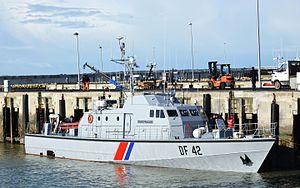
La vedette des douanes françaises ""SUROIT"" arrivant juste dans le port de pêche de Chef de Baie. Ce bateau est une vedette garde-côtes lancée en 1988 (Chantiers navals de L'Esterel, Cannes). Elle mesure 30,35 mètres de long et 5,80 mètres de large. La puissance de sa machine est de 2640 CV. Sa coque est en bois. Son port d'attache est Royan et sa zone de surveillance va de l'Ile d'Yeu à Arcachon (données en 2014). Immatriculation DF 42. La Rochelle, Charente Maritime, France."
Les Forces navales libanaises constituent la composante marine des Forces armées libanaises. Fondées en 1950, elles sont composées de 1 700 hommes environ et disposent d'une quarantaine de petits navires situés dans les bases navales de Beyrouth et Jounieh.
La Louise Michel est une ancienne vedette des douanes françaises, transformée en navire de sauvetage à l'initiative et grâce au financement de l'artiste britannique Banksy. Elle effectue sa première mission au large de la Libye en août 2020, sous pavillon allemand et le commandement de la capitaine, biologiste et militante antifasciste Pia Klemp.